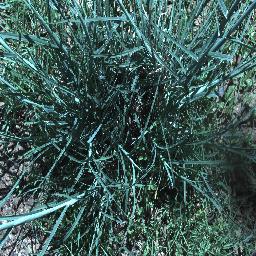
Label: negative